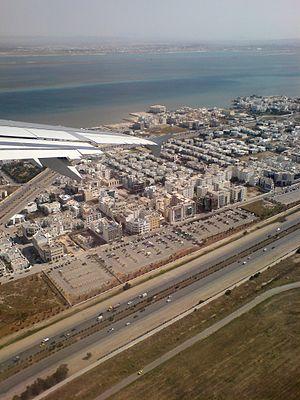
Photo aérienne de Lac city à Tunis